LSU Tigers track and field

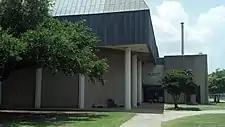
Carl Maddox Field House

Carl Maddox Field House, built in 1975, is the indoor track and field home arena for the LSU Tigers and LSU Lady Tigers track and field teams. The arena has a seating capacity of 3,000. The field house features a 200-meter unbanked track, elevated jump runways, a variety of throwing areas, and multiple high jump and vaulting areas. In 1998, the arena was renamed in honor of former LSU Athletic Director Carl Maddox.